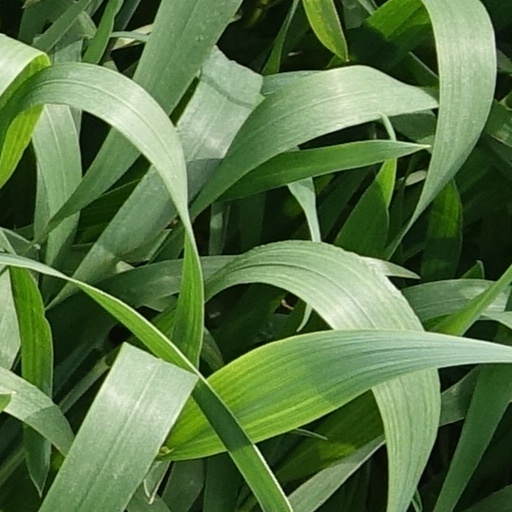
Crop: wheat